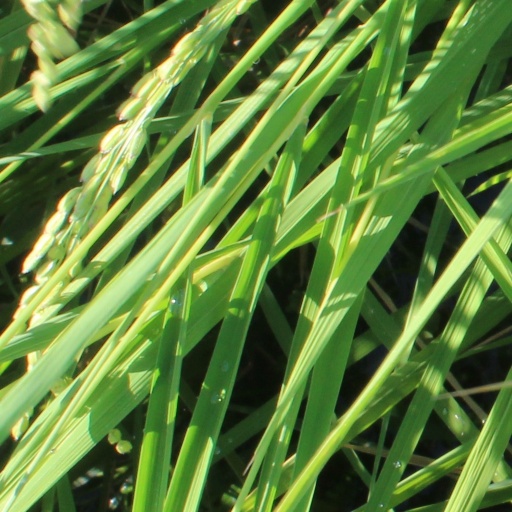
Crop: rice